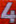
Number: 4